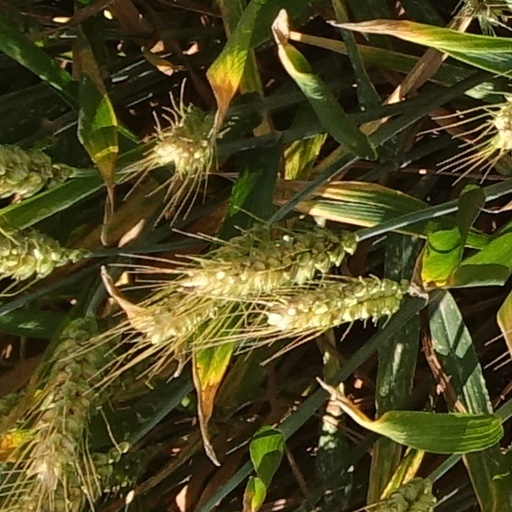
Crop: wheat